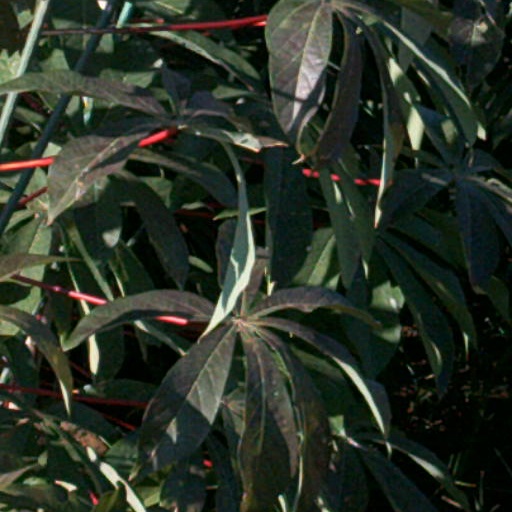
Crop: cassava